List of NCAA Division II football programs

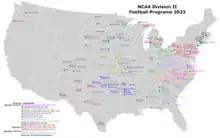
Map of NCAA Division II football programs, 2024

This is a list of the schools in Division II of the National Collegiate Athletic Association (NCAA) in the United States that have football as a varsity sport. In the 2025 season, there are a total of 161 Division II football programs - one fewer than 2024. Changes from last season were: